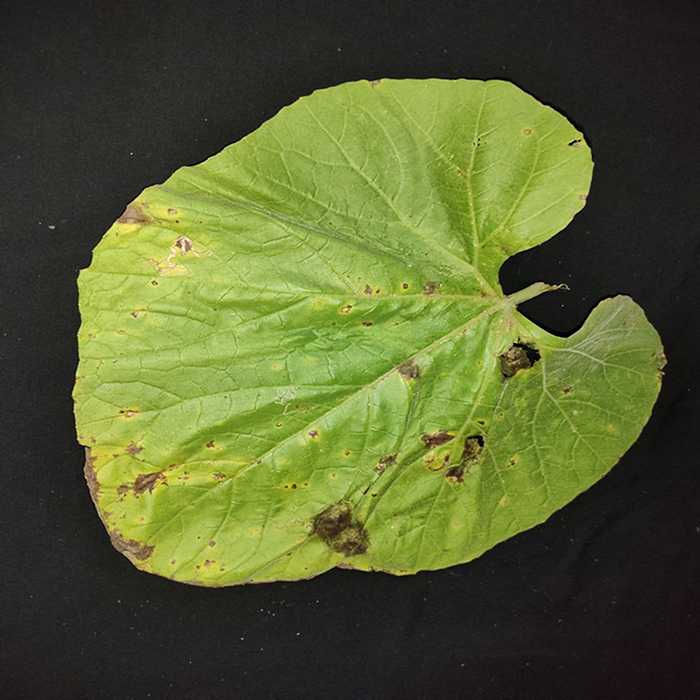
Plant: Bottle gourd
Label: Downey mildew